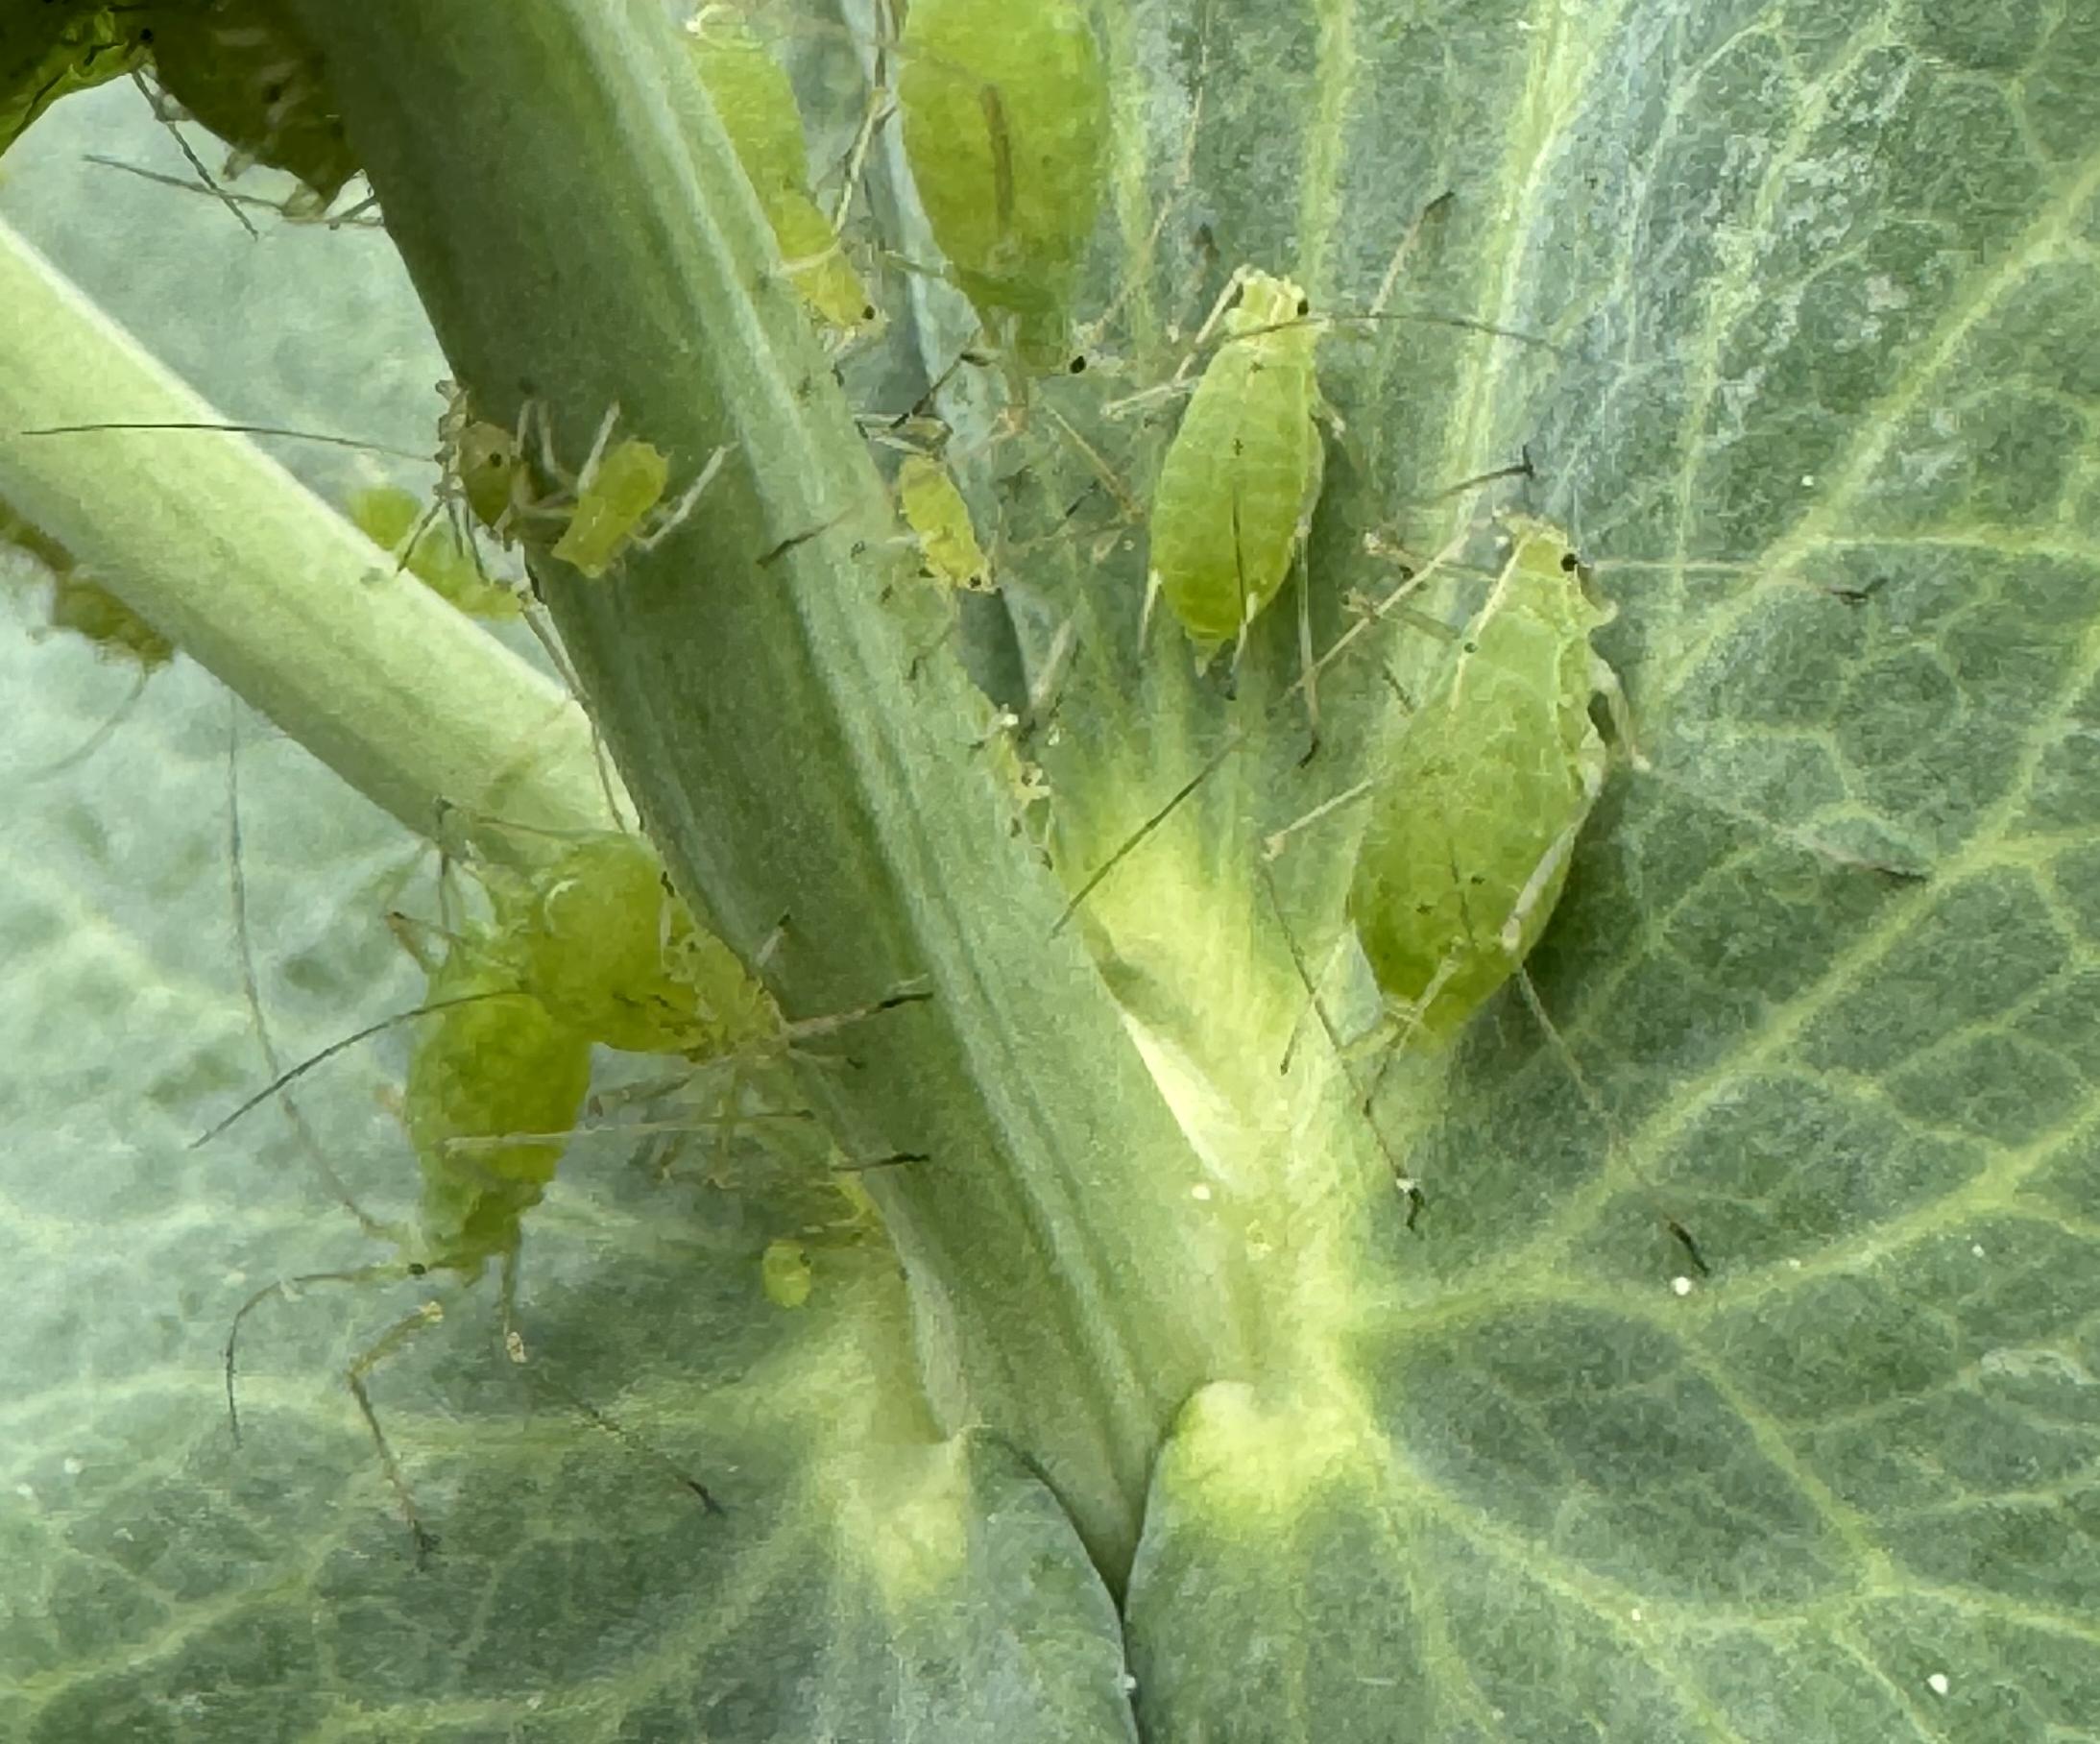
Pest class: pea_aphid